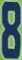
Number: 8